Coelurus

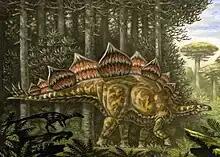
"Coelurus" (lower left) and "Stegosaurus" in environment

The type specimen of "Coelurus agilis", YPM 2010 (now considered a synonym of "Coelurus fragilis") was recovered in the Brushy Basin member of the Morrison Formation, in Albany County, Wyoming. The specimen was collected by Reed in gray sandstone and brown/green claystone that were deposited during the Kimmeridgian stage of the Jurassic period, approximately 157 to 152 million years ago. This specimen is housed in the collection of the Yale Peabody Museum in New Haven, Connecticut.